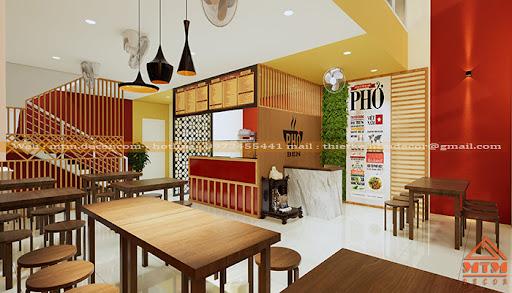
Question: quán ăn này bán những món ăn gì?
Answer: bán những món phở